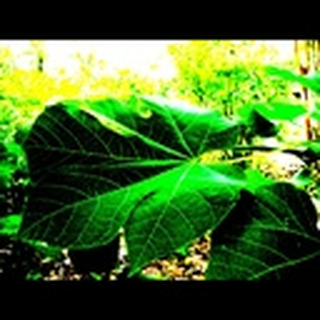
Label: healthy_cotton